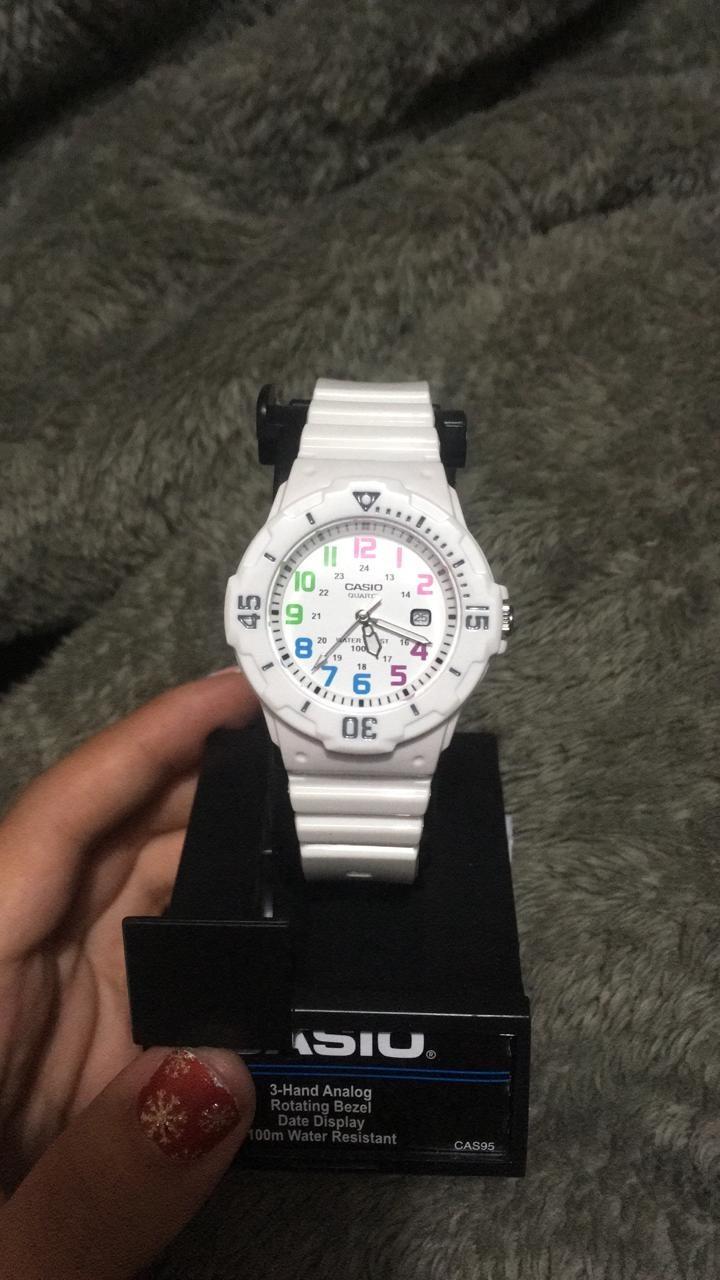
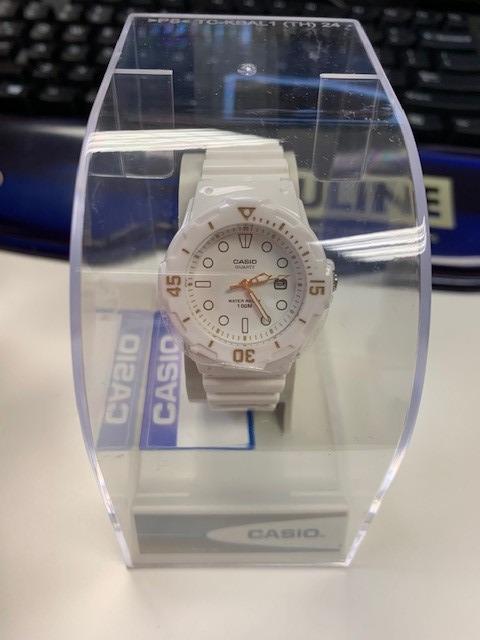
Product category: accessories_watch
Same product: yes